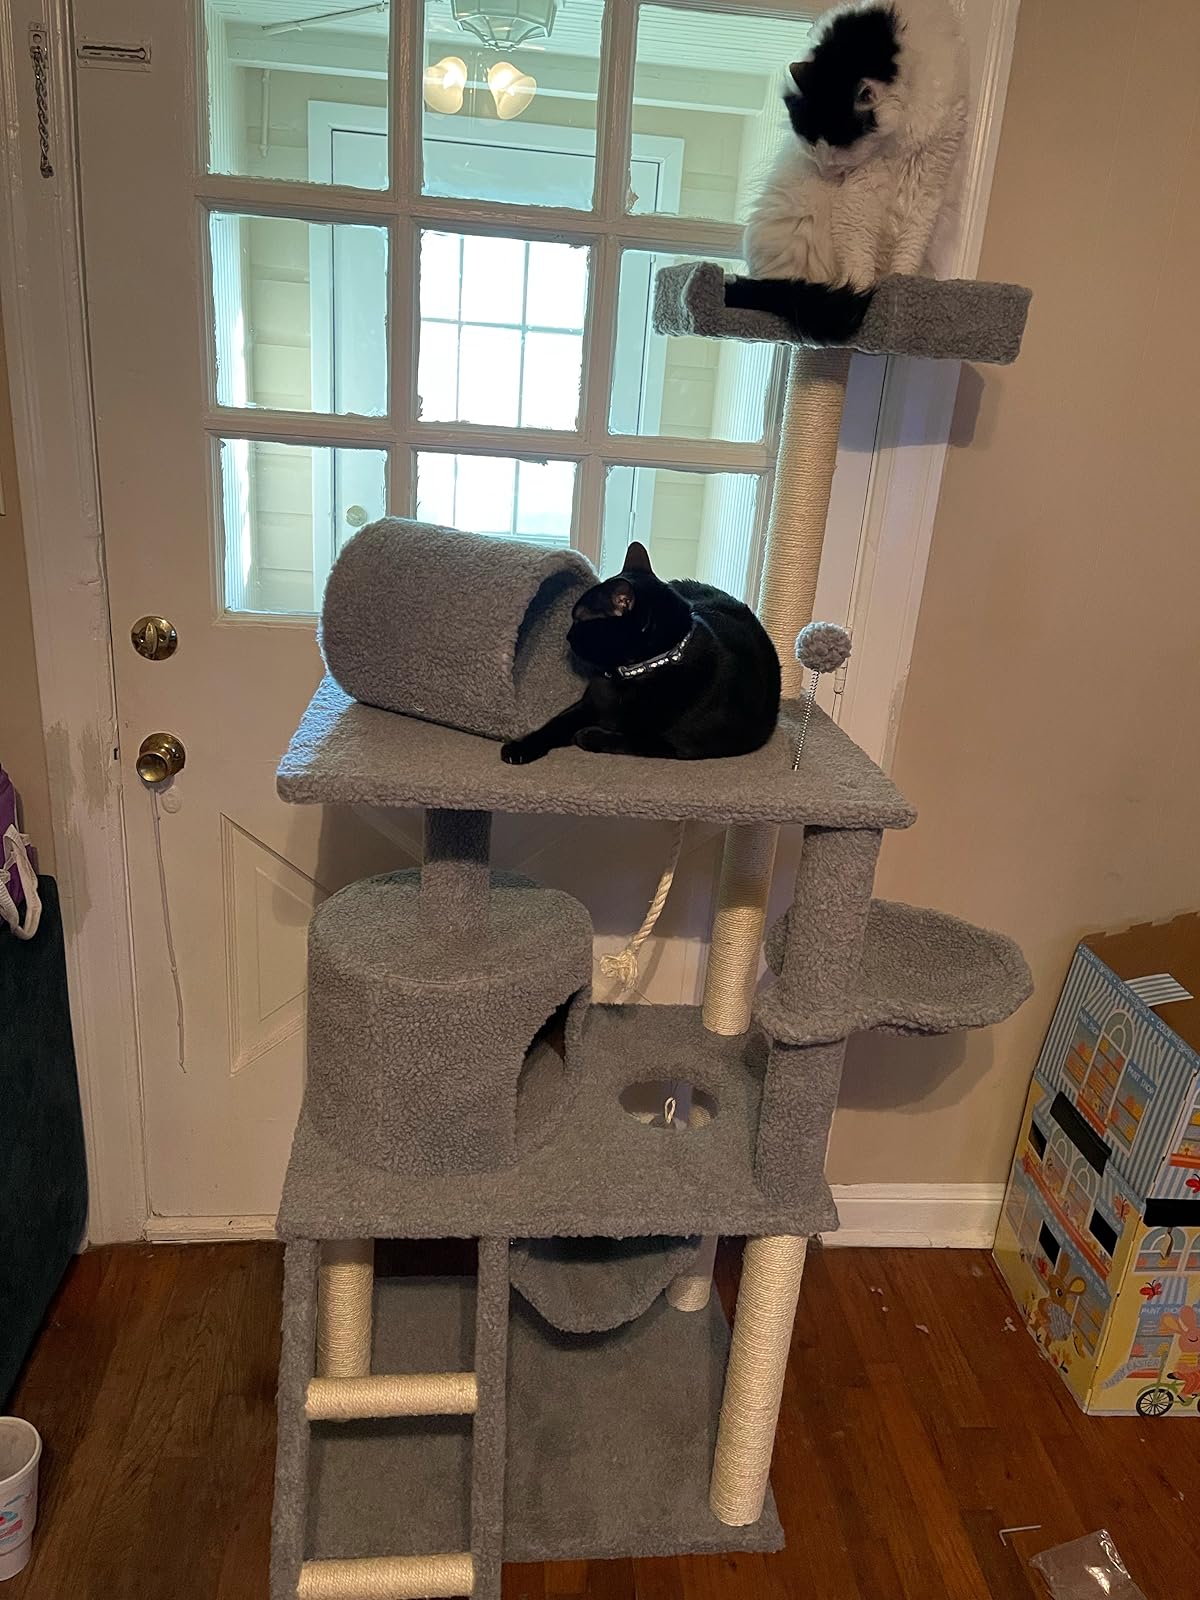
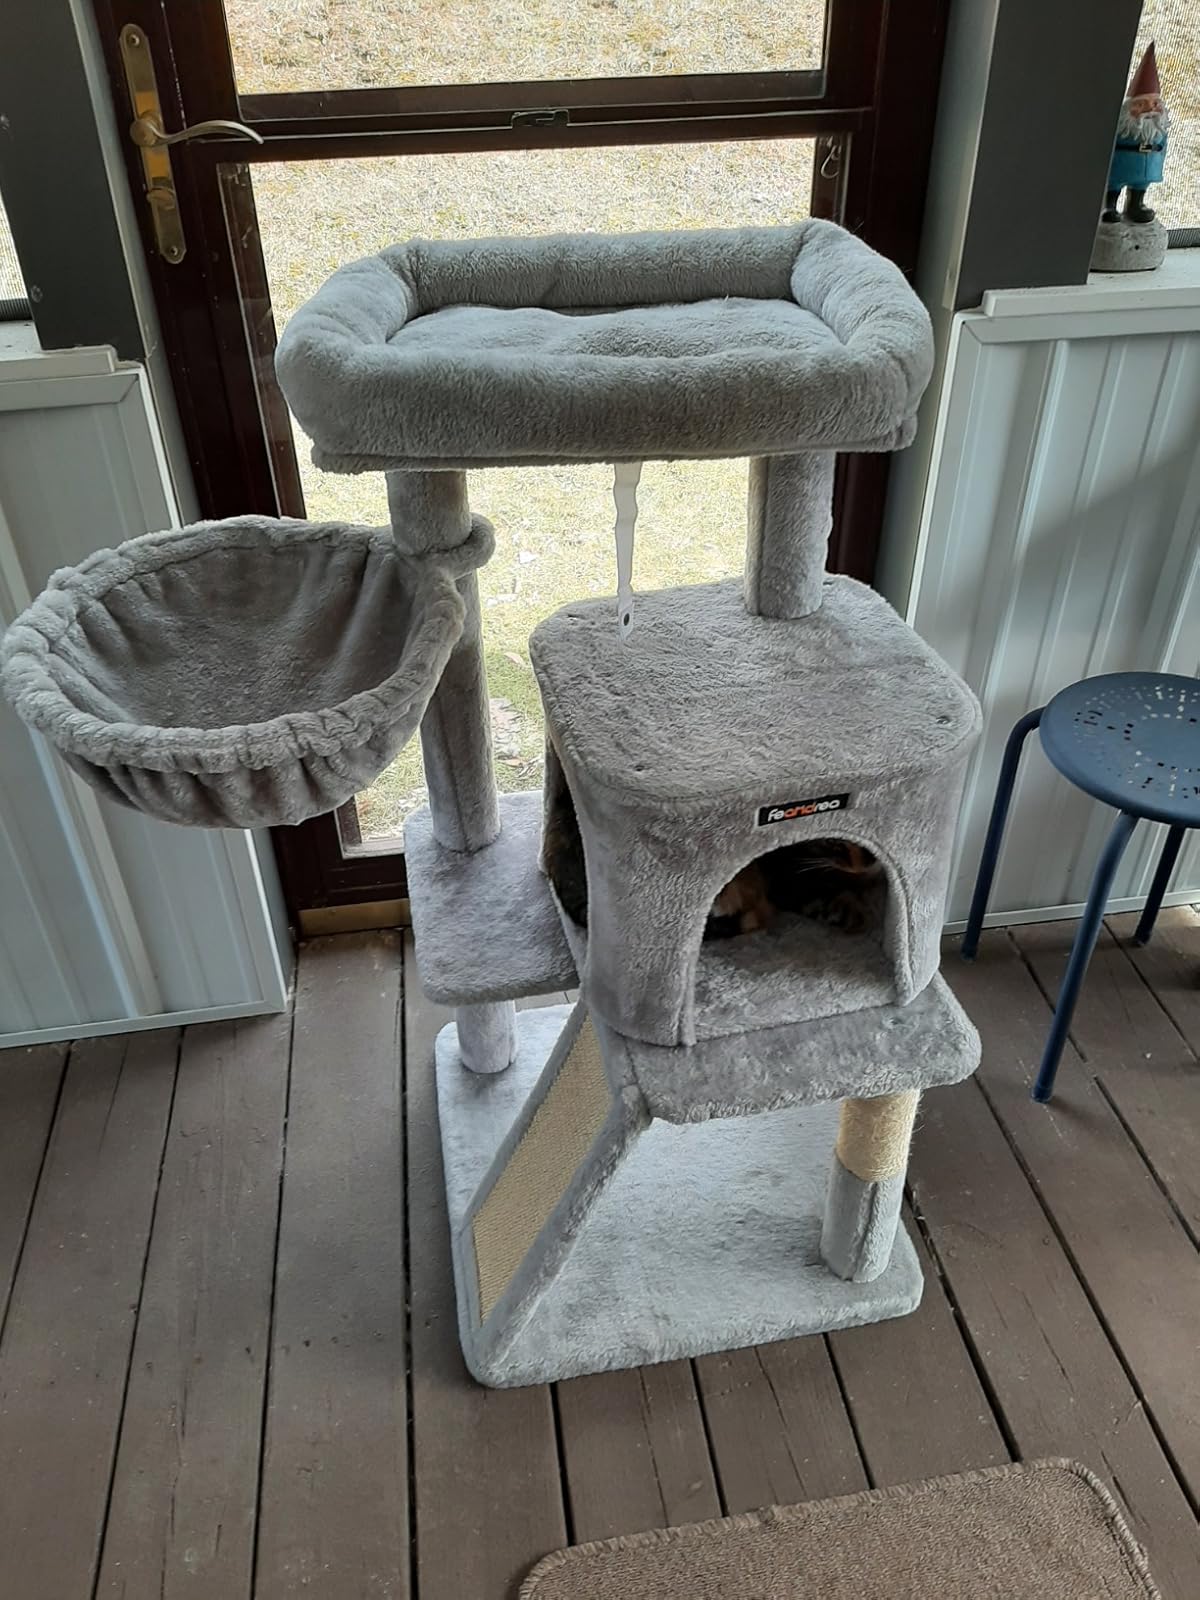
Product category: items_cat tree
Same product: no